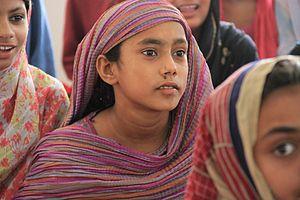
La loi de protection des femmes est un acte législatif voté par l'Assemblée nationale du Pakistan le 15 novembre 2006. Elle vise à revenir sur certaines dispositions des ordonnances Hudood promulguées en 1979 par le régime militaire de Muhammad Zia-ul-Haq, le chef de l'armée, qui entendait islamiser la société pakistanaise. La loi progressiste de 2006 est votée par un autre régime militaire, celui de Pervez Musharraf arrivé au pouvoir en 1999.